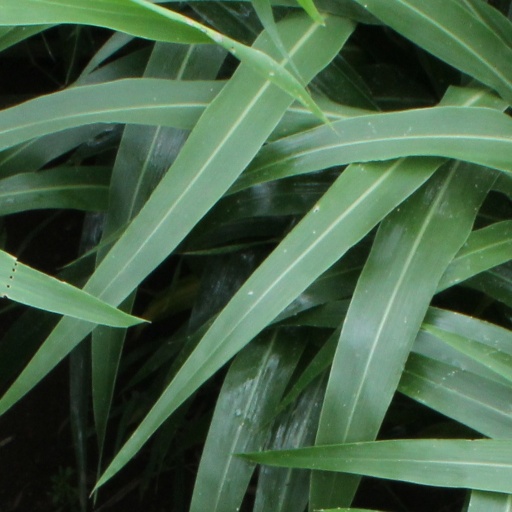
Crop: sorghum